Because of a Flower

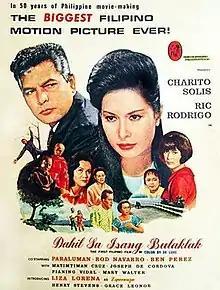
Film poster

Because of a Flower is a 1967 Philippine drama film directed by Luis Nepomuceno. The film was selected as the Philippine entry for the Best Foreign Language Film at the 40th Academy Awards, but was not accepted as a nominee. It was the first Filipino film to be shot in color by De Luxe. The film won two awards at the 1967 Asian Film Festival: Best Actress (Charito Solis) and Outstanding Child Actress (Jenina Bas).